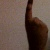
The image shows a hand gesture representing the number 1 in Indian Sign Language.